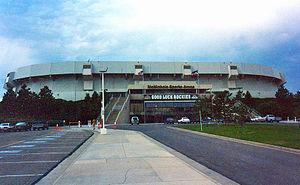
La McNichols Sports Arena était une salle omnisports située à Denver, dans le Colorado, à côté du Mile High Stadium. Elle a été démolie en 1999, pour laisser place au parking du nouveau INVESCO Field at Mile High.
L’Avalanche du Colorado est une franchise professionnelle de hockey sur glace, établie à Denver dans l'État du Colorado, aux États-Unis. Elle fait partie de la division Nord-Ouest dans l'association de l'Ouest et évolue dans la Ligue nationale de hockey. La franchise a été fondée à Québec, et se nommait les Nordiques de Québec jusqu’à son déménagement à Denver en 1995.
La saison 1995-1996 de l'Avalanche du Colorado est la première saison de la franchise de hockey sur glace depuis le déménagement à Denver au sein de la Ligue nationale de hockey. Les Avs sont menés par le capitaine Joe Sakic, de Peter Forsberg, du défenseur Adam Foote et du gardien de but Patrick Roy qui ont mené l'Avalanche à la victoire de leur première Coupe Stanley de l'histoire en battant les Panthers de la Floride en quatre rencontres.